I Love the '80s (American TV series)

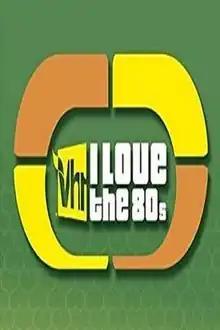

I Love the '80s is a 1980s nostalgia television program and the first installment of the "I Love the..." series that was produced by VH1, based on the BBC series of the same name. The first episode, "I Love 1980", premiered on December 16, 2002, and the final episode, "I Love 1989", premiered on December 20, 2002.